Military of New France

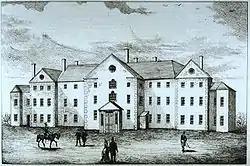
Château Saint-Louis

The French and Canadiens built forts from Newfoundland to Louisiana and others captured from the British from the 1600s to the late 1700s. Some were a mix of military post and trading forts.